Rachel Rourke

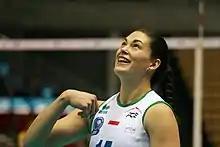

Rachel Rourke (born ) is an Australian female volleyball player. She is part of the Australia women's national volleyball team.